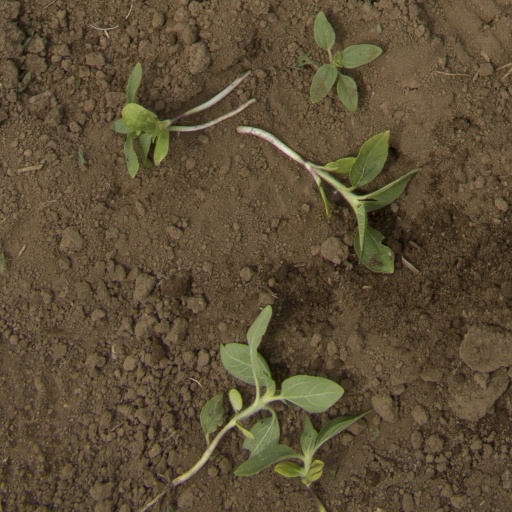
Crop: Jerusalem artichoke